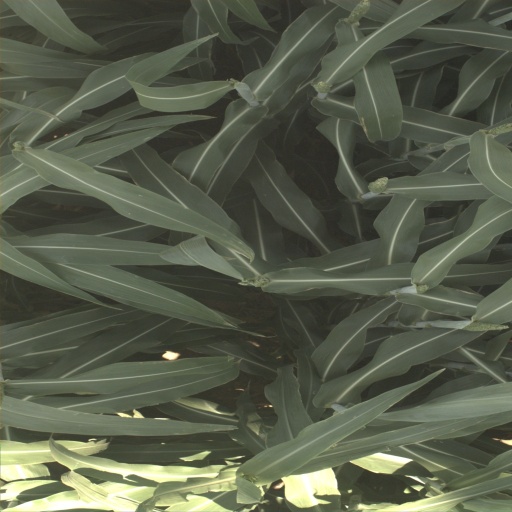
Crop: sorghum